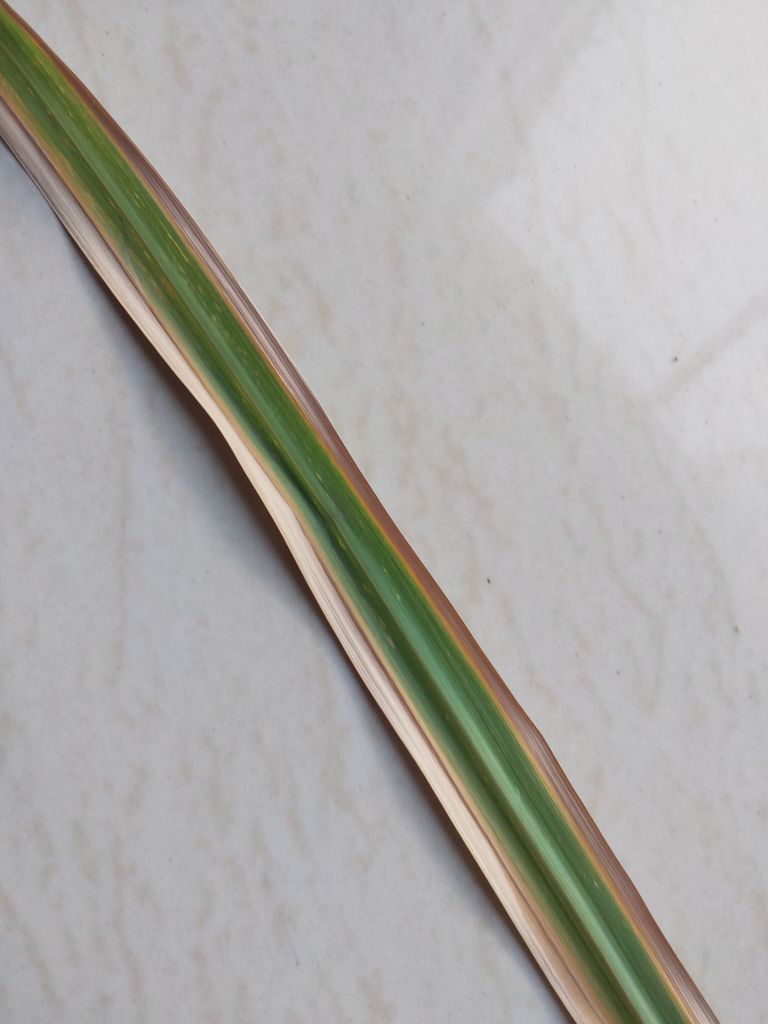
Label: Yellow Leaf